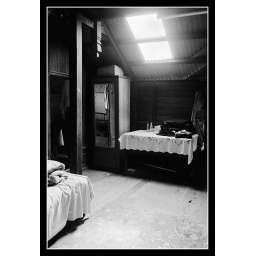
A skylight strategically located in the bedroom of a kampong house provides natural lighting in the day.